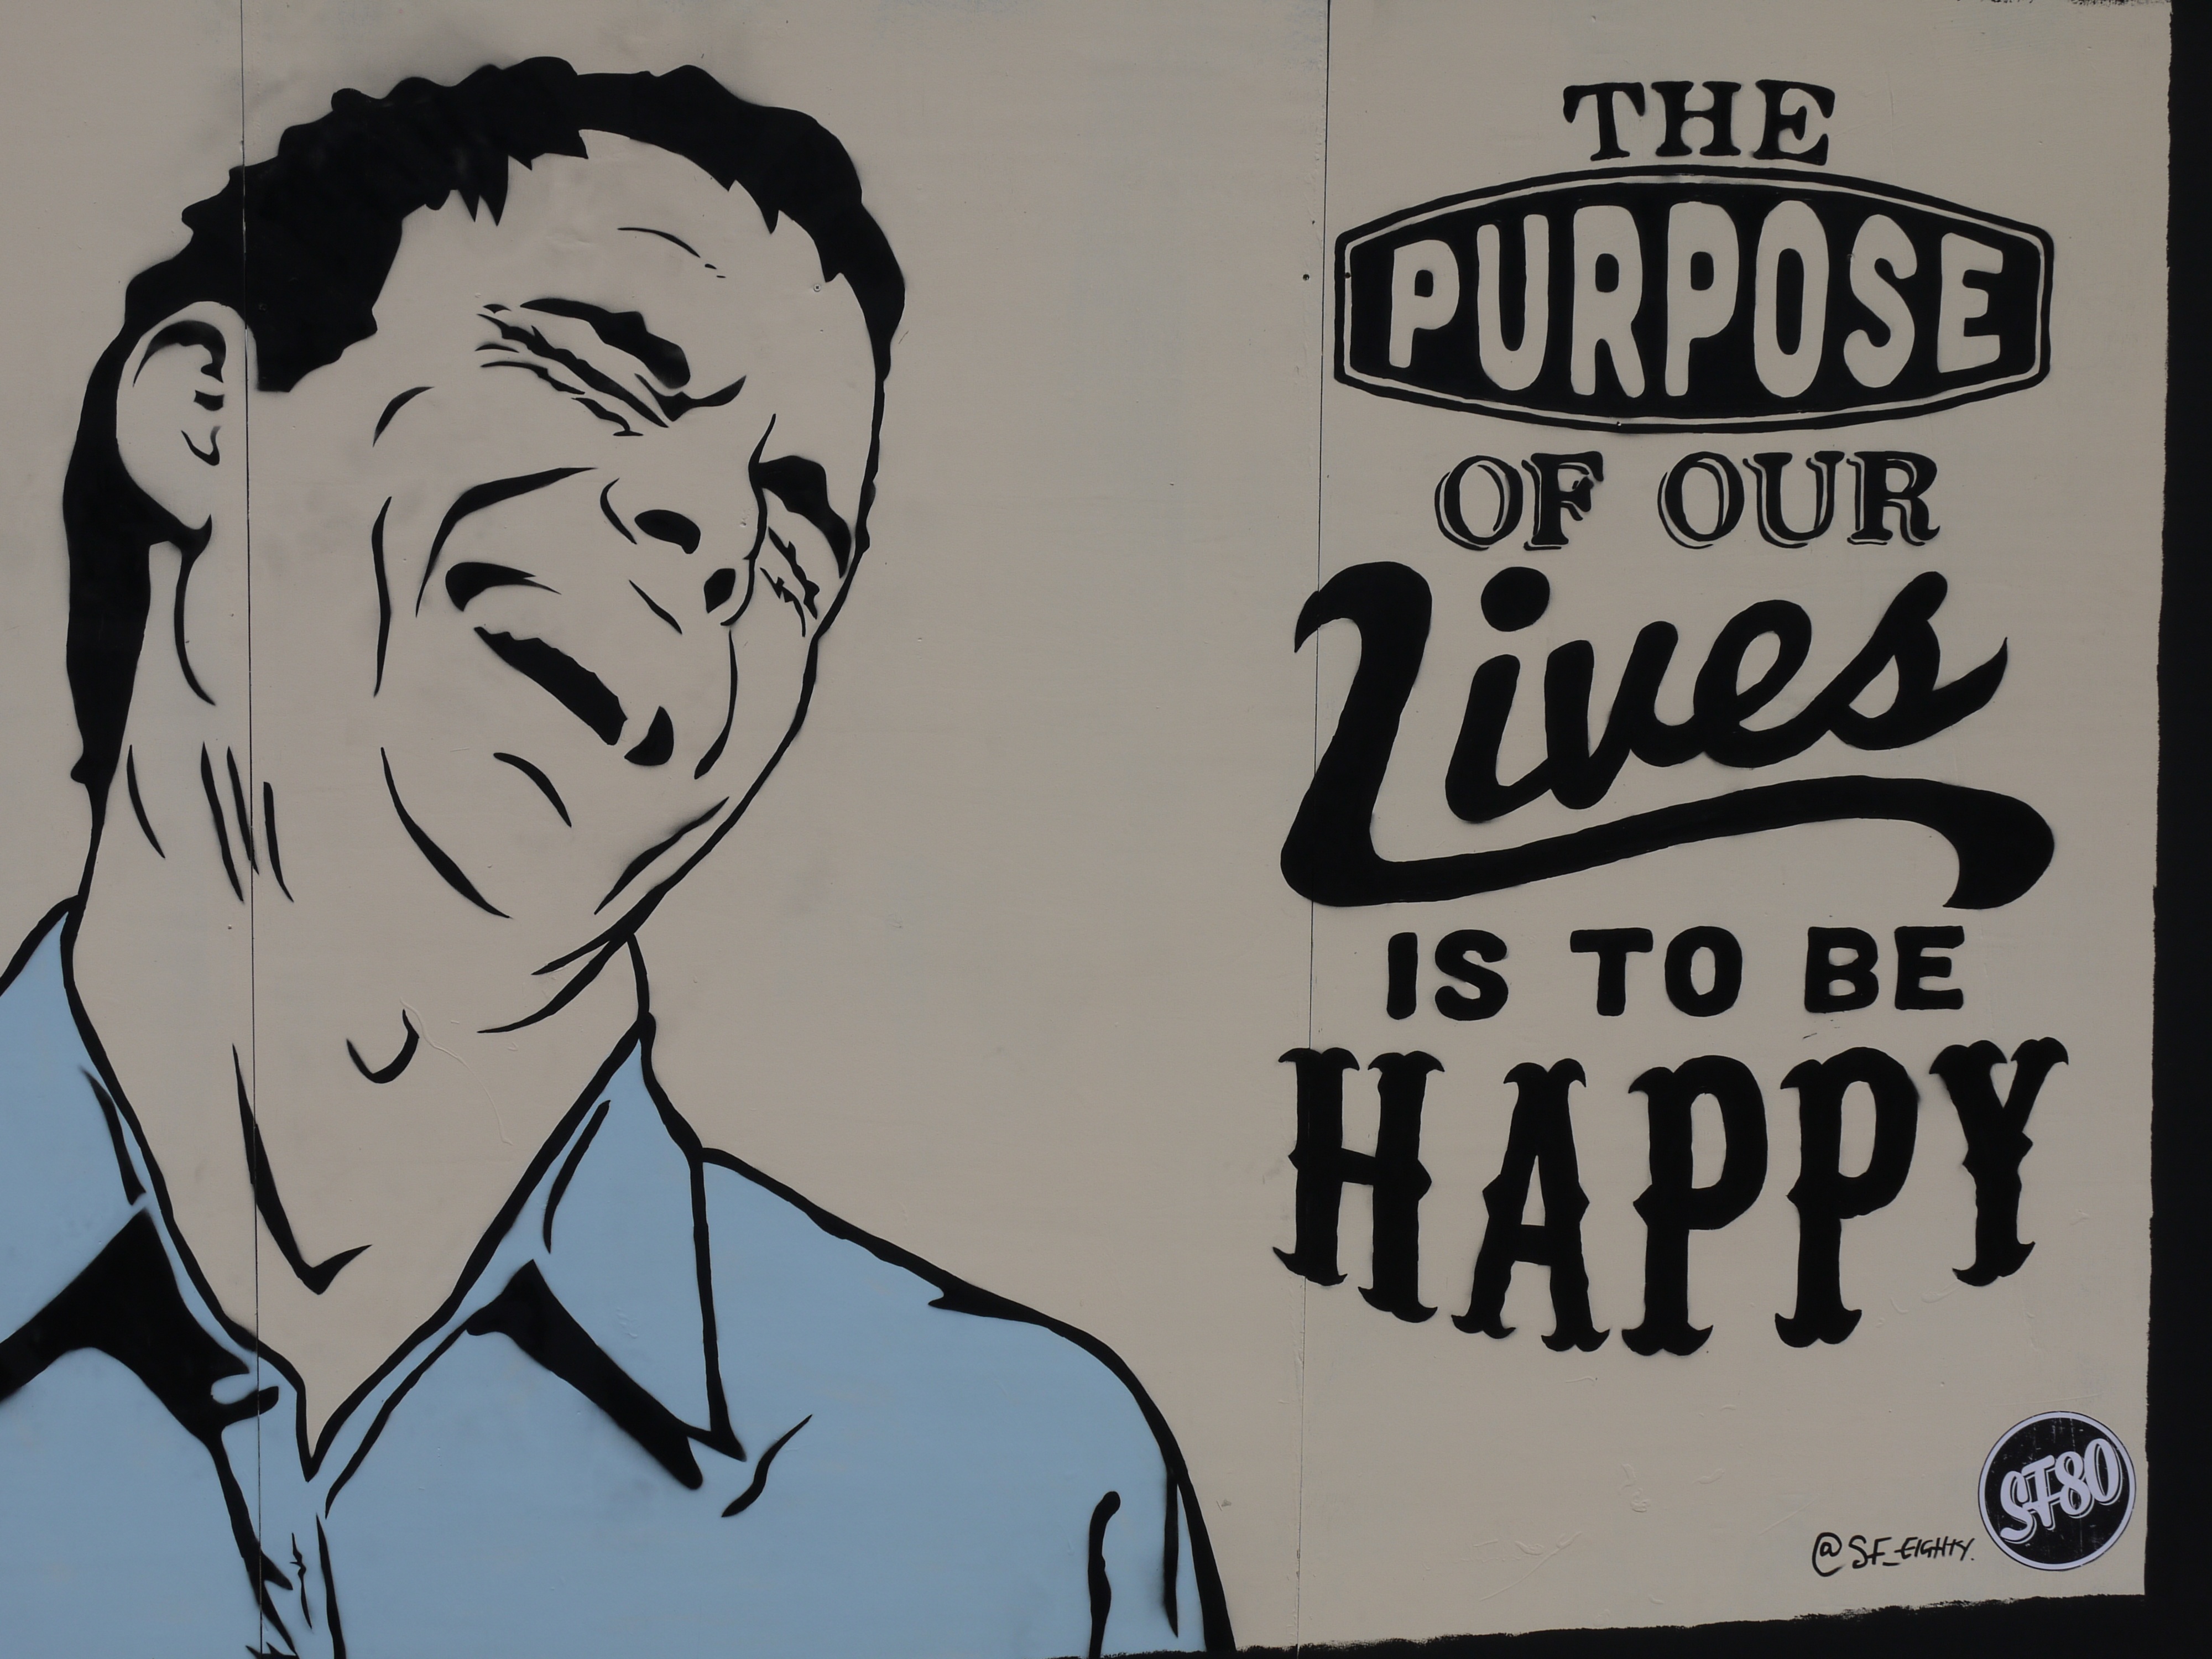
street, spray, artistic, graffiti, modern, street art, art, sketch, drawing, illustration, happy, cool, poster, comics, backdrop, graffitti, cartoon, slogan, purpose